157th New York Infantry Regiment

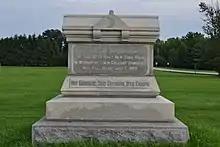
Monument to the 157th New York Volunteer Infantry at Gettysburg

The 157th New York Infantry Regiment was a regiment of infantry organized in New York state during the American Civil War.